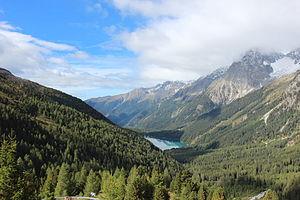
Le Staller Sattel est un col alpin des Alpes orientales centrales culminant à 2 052 mètres d'altitude à la frontière entre l'Italie et l'Autriche qui met en communication la vallée d'Anterselva avec le Defereggental.